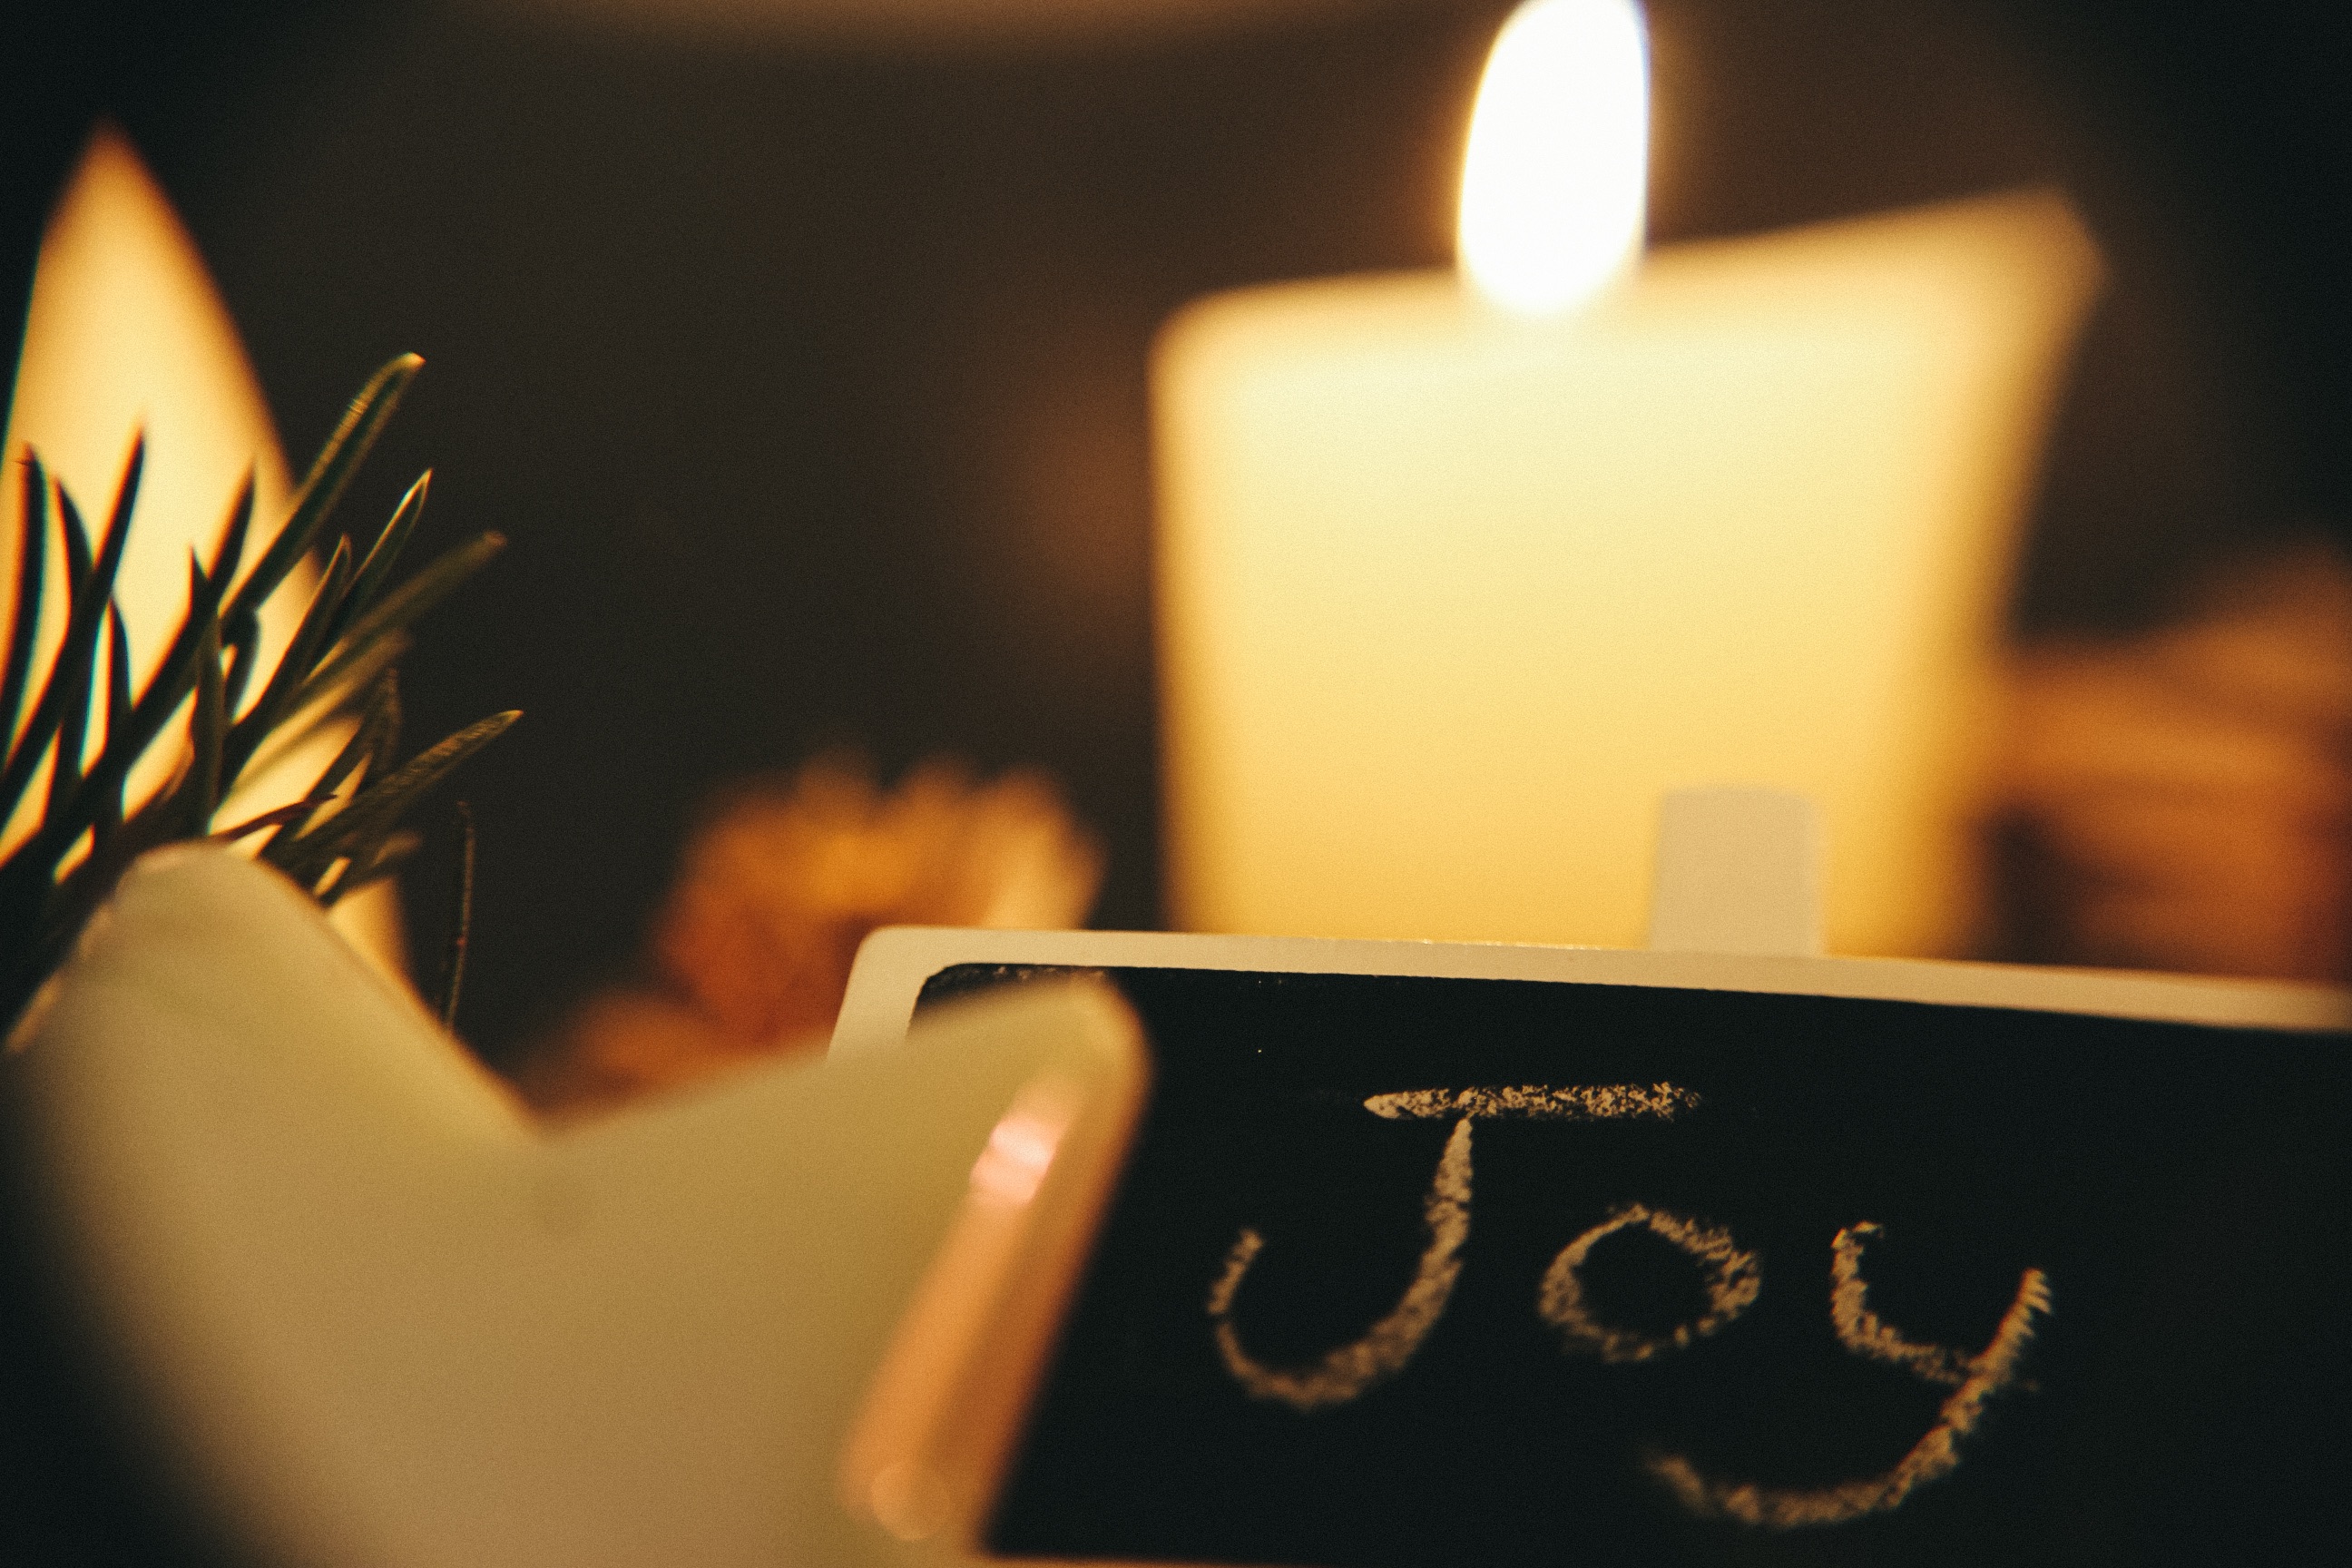
light, darkness, candle, lighting